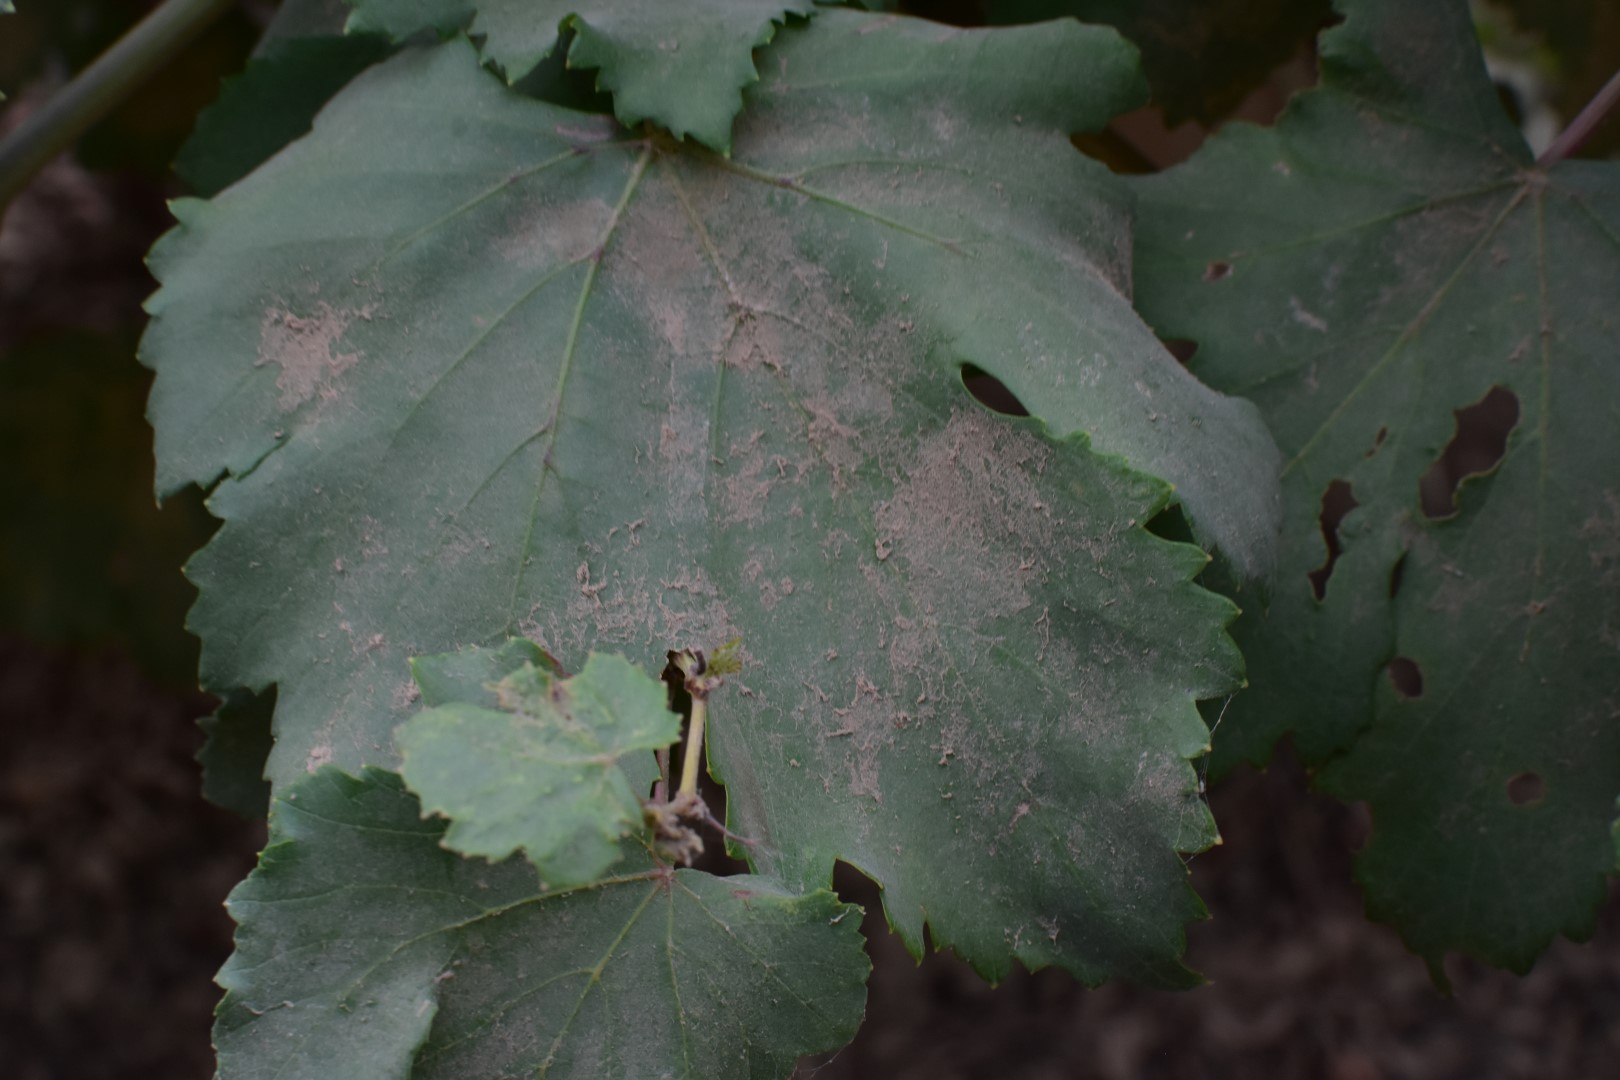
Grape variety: Kamali